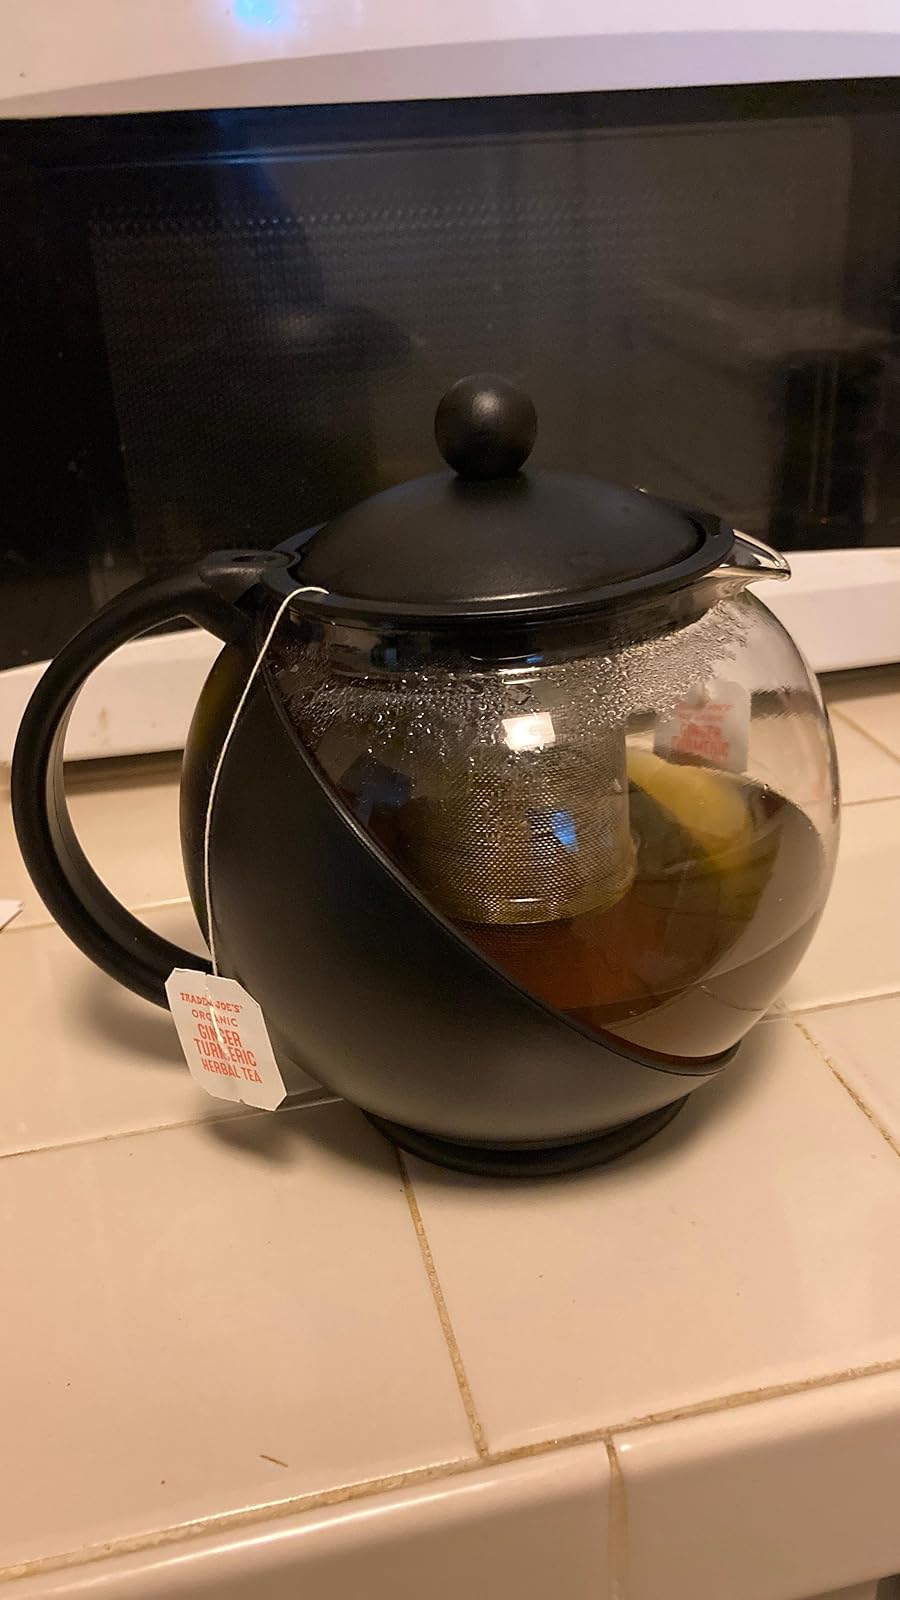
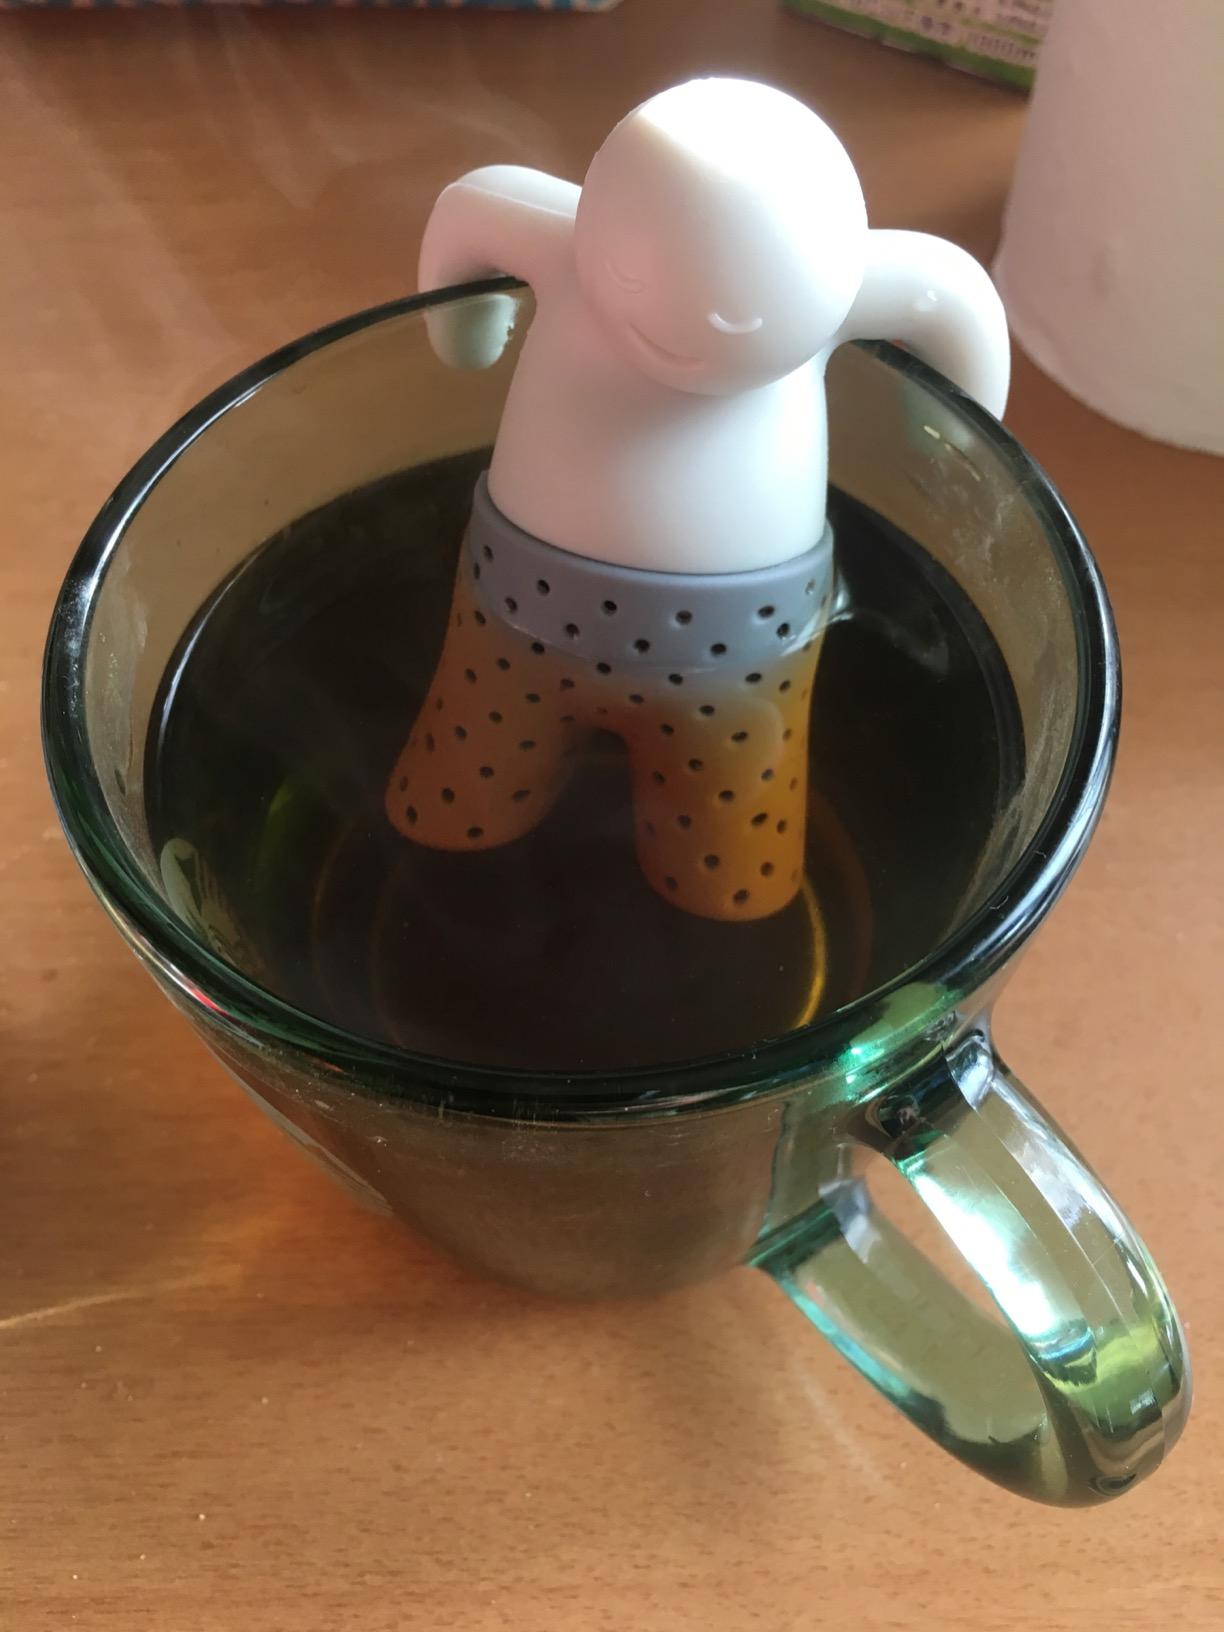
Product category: items_tea
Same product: no